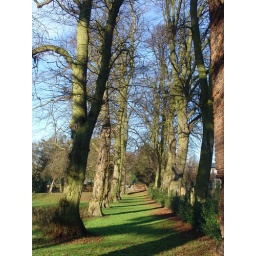
A row of Lime trees in the grounds of the castle